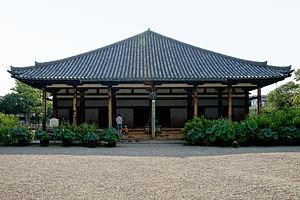
Le Gangō-ji est un ancien temple bouddhiste qui fut l'un des Nanto Shichidai-ji de Nara au Japon. Le temple fait partie depuis 1998 des monuments historiques de l'ancienne Nara inscrits au patrimoine mondial de l'UNESCO.